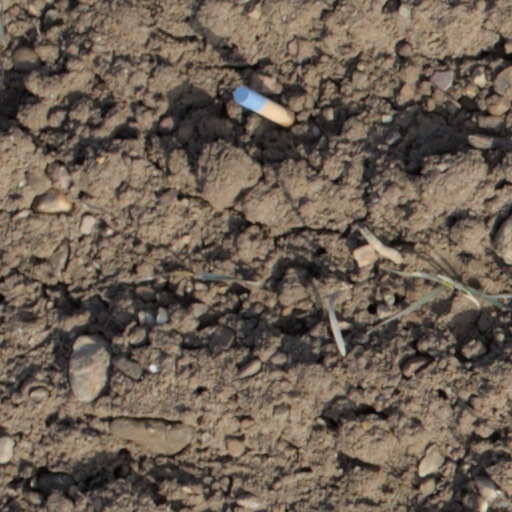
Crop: wheat